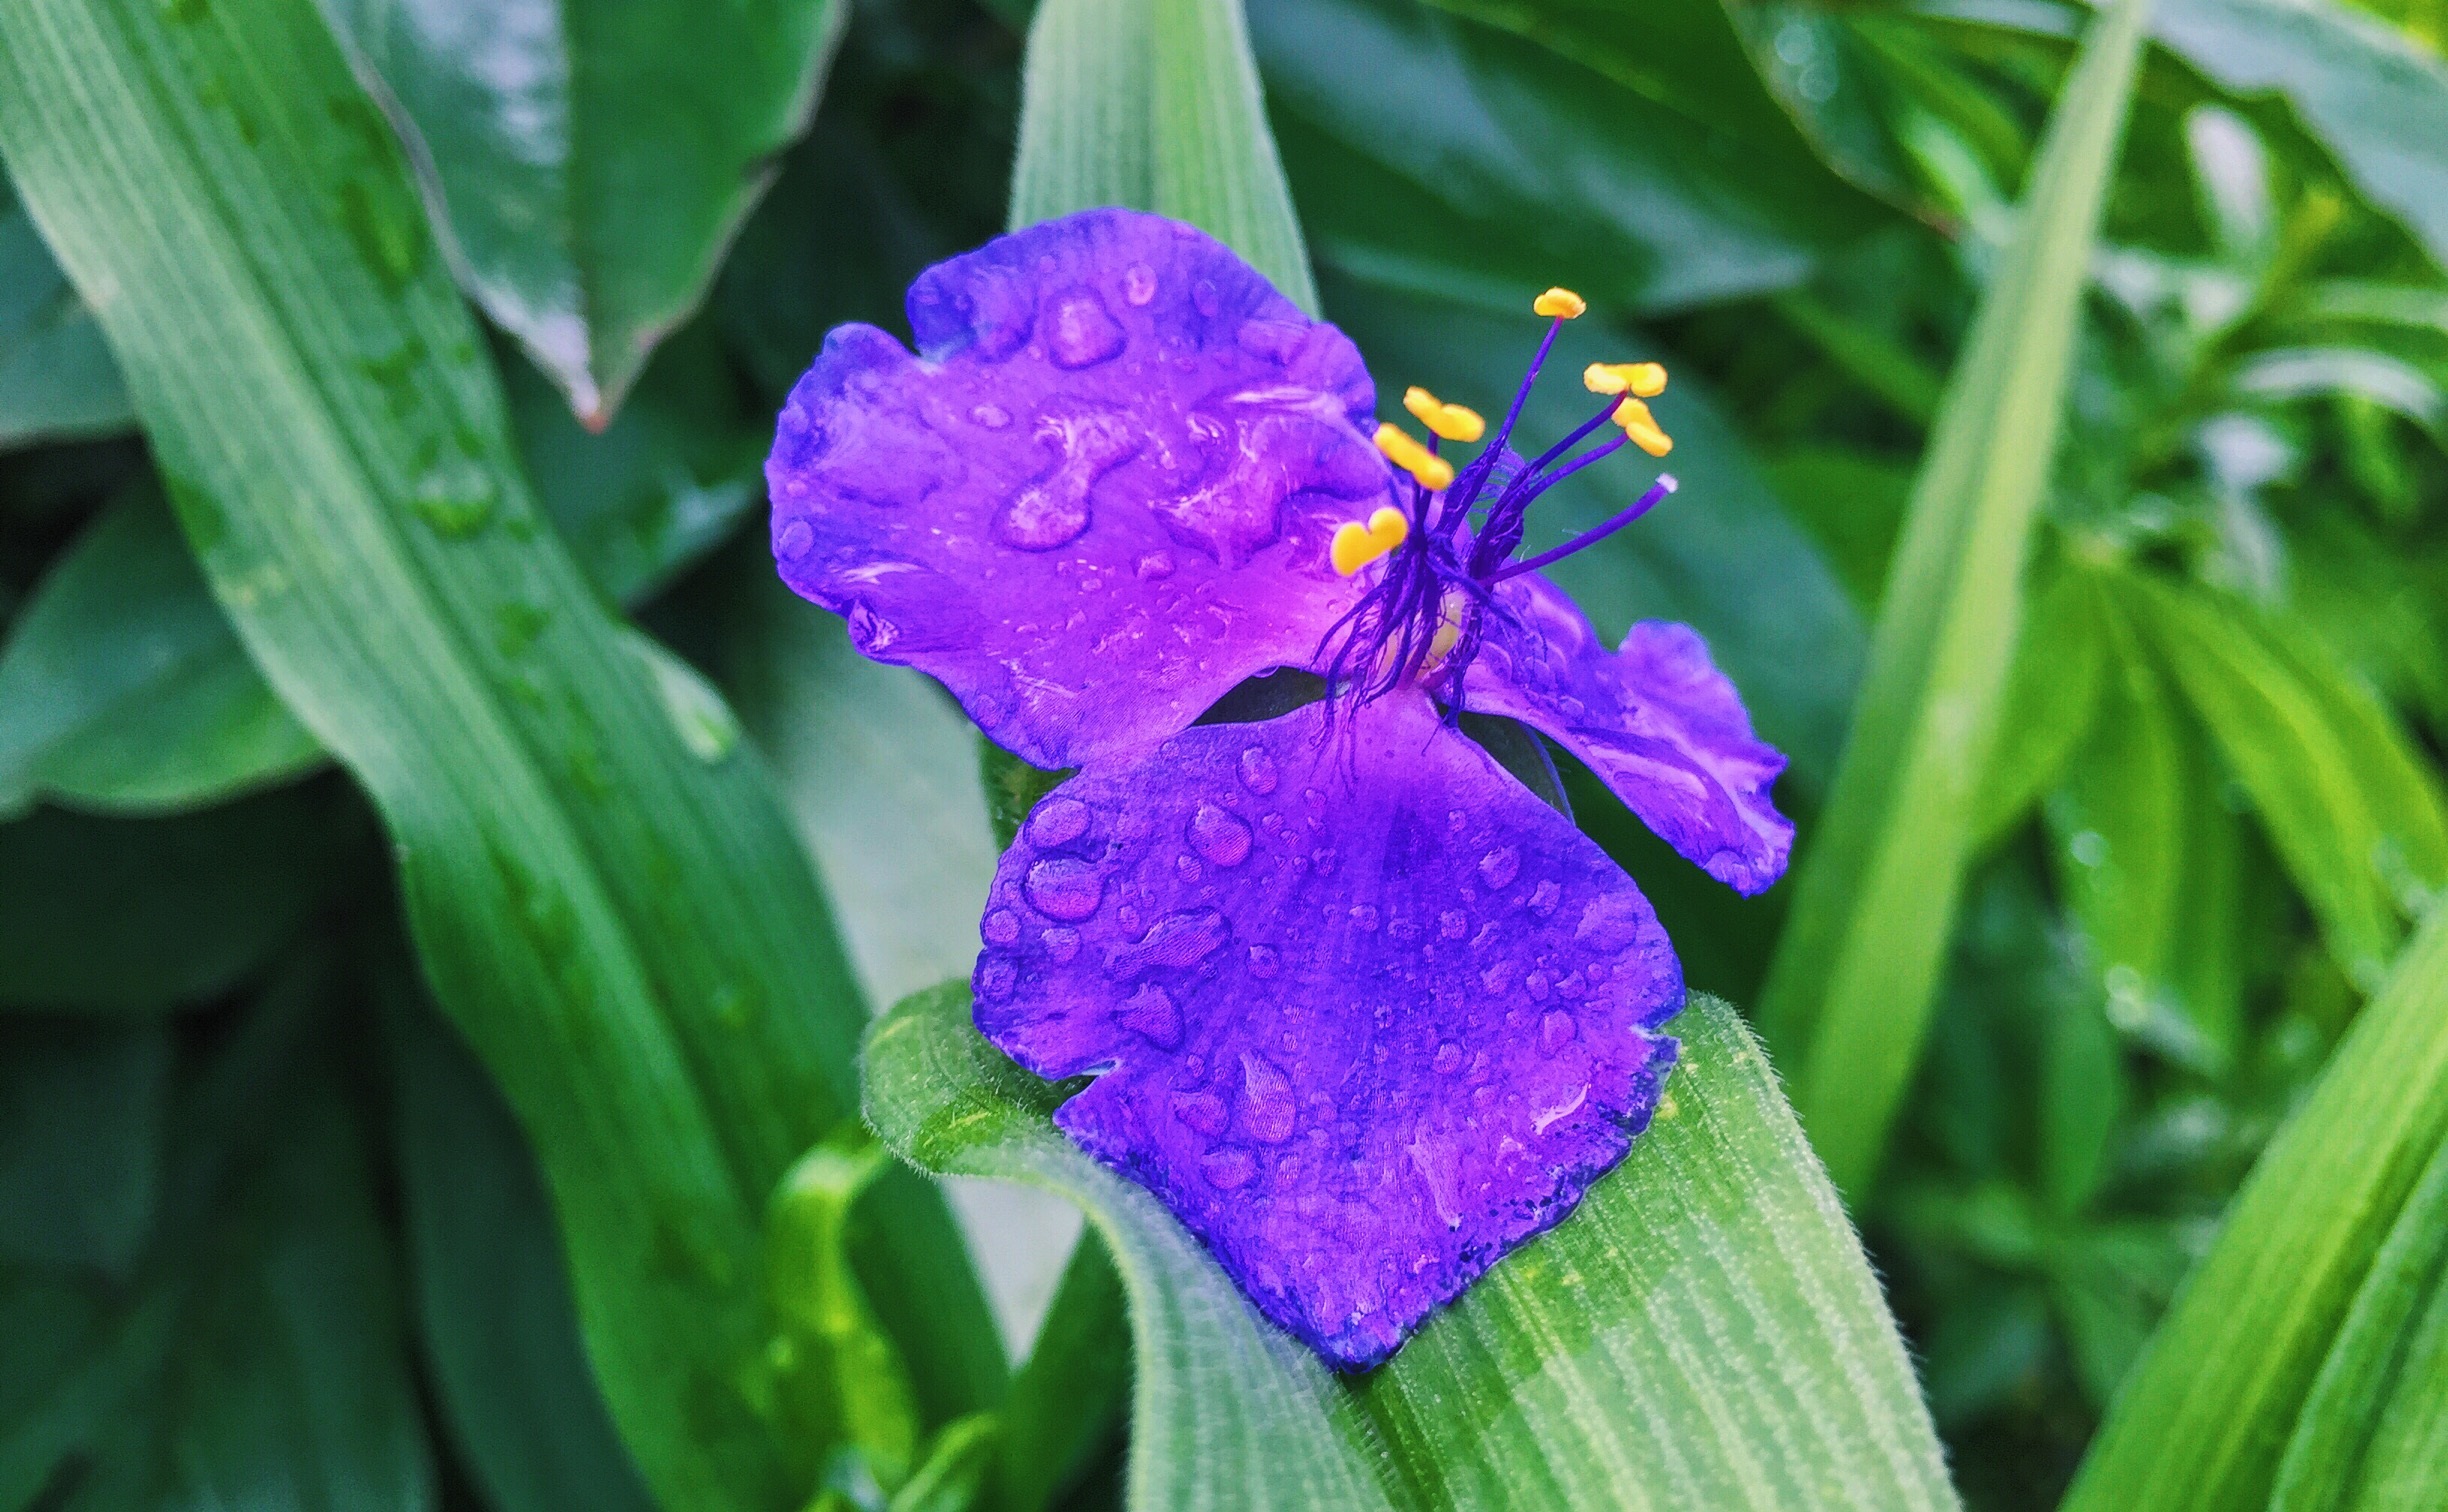
nature, plant, flower, petal, spring, green, botany, garden, flora, wildflower, flowers, iris, eye, drops, macro photography, handsomely, tradescantia, flowering plant, plant stem, land plant, iris family